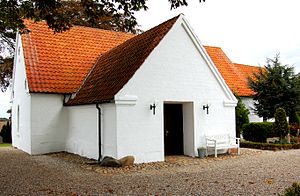
Hornum Sogn
Hornum Kirke
Hornum Sogn er et sogn i Hedensted Provsti. Sognet ligger i Hedensted Kommune. Indtil kommunalreformen i 2007 lå det i Juelsminde Kommune og indtil kommunalreformen i 1970 lå det i Bjerre Herred. I Hornum Sogn ligger Hornum Kirke.